US Senate career of Hillary Clinton

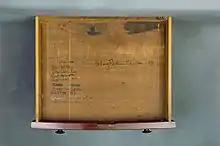
Drawer of chamber desk LXXXVII occupied by Hillary Rodham Clinton in the U.S. Senate. Note signature at center inside of drawer. Chamber desk was once occupied in the U.S. Senate by Al Gore, Sr., father of Al Gore, now used by her successor Kirsten Gillibrand.

Following the September 11, 2001 attacks, Clinton sought to obtain funding for the recovery efforts in New York City and security improvements in her state. Working with New York's senior senator, Charles Schumer, she was instrumental in quickly securing $21.4 billion in funding for the World Trade Center site's redevelopment. Not a favorite of New York City police officers and firefighters who were in attendance, she was audibly booed and heckled at The Concert for New York City on October 20, 2001, although her husband was loudly applauded. Causes included the lack of support from the police and firefighter unions during her 2000 campaign, and her inattentive, possibly disrespectful behavior during Bush's September 20 address to Congress. Hillary Clinton said she did not take the booing personally: "They can blow off steam any way they want to. They've earned it." She subsequently took a leading role in investigating the health issues faced by 9/11 first responders, eventually earning the praise and endorsement of New York City's Uniformed Fire Officers Association and the Uniformed Firefighters Association for her 2006 re-election bid. In 2005, Clinton issued two studies that examined the disbursement of federal homeland security funds to local communities and first responders. Clinton voted for the USA Patriot Act in October 2001. In 2005, when the act was up for renewal, she worked to address some of the civil liberties concerns with it, before voting in favor of a compromise renewed act in March 2006 that gained large majority support.